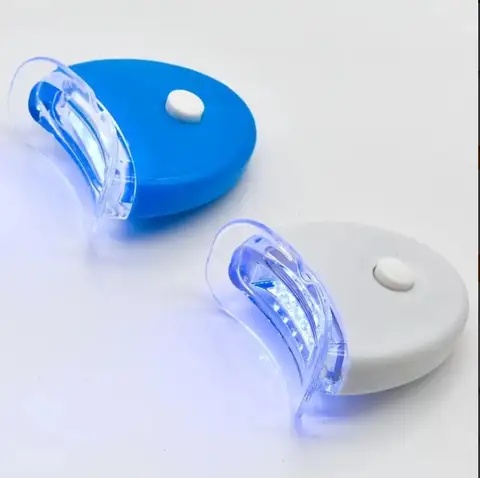
Kit De Blanchissement Dentaire Led
Appareil LED pour blanchiment des dents à domicile. Il aide à éliminer les taches causées par le café, le tabac ou le thé et redonne un sourire éclatant en quelques séances.
Brand: ALLBUSINESSCOOL
Category: Health & Beauty > Personal Care > Oral Care > Teeth Whiteners > LED Light Kits